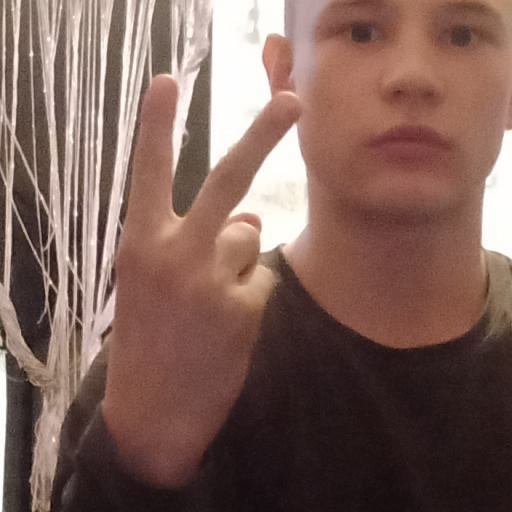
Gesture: peace_inverted